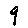
Label: 9